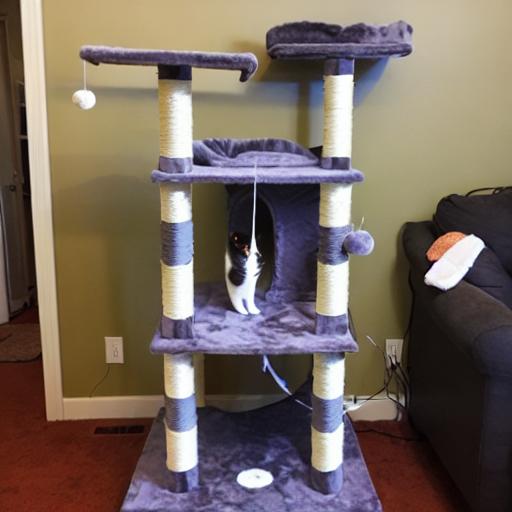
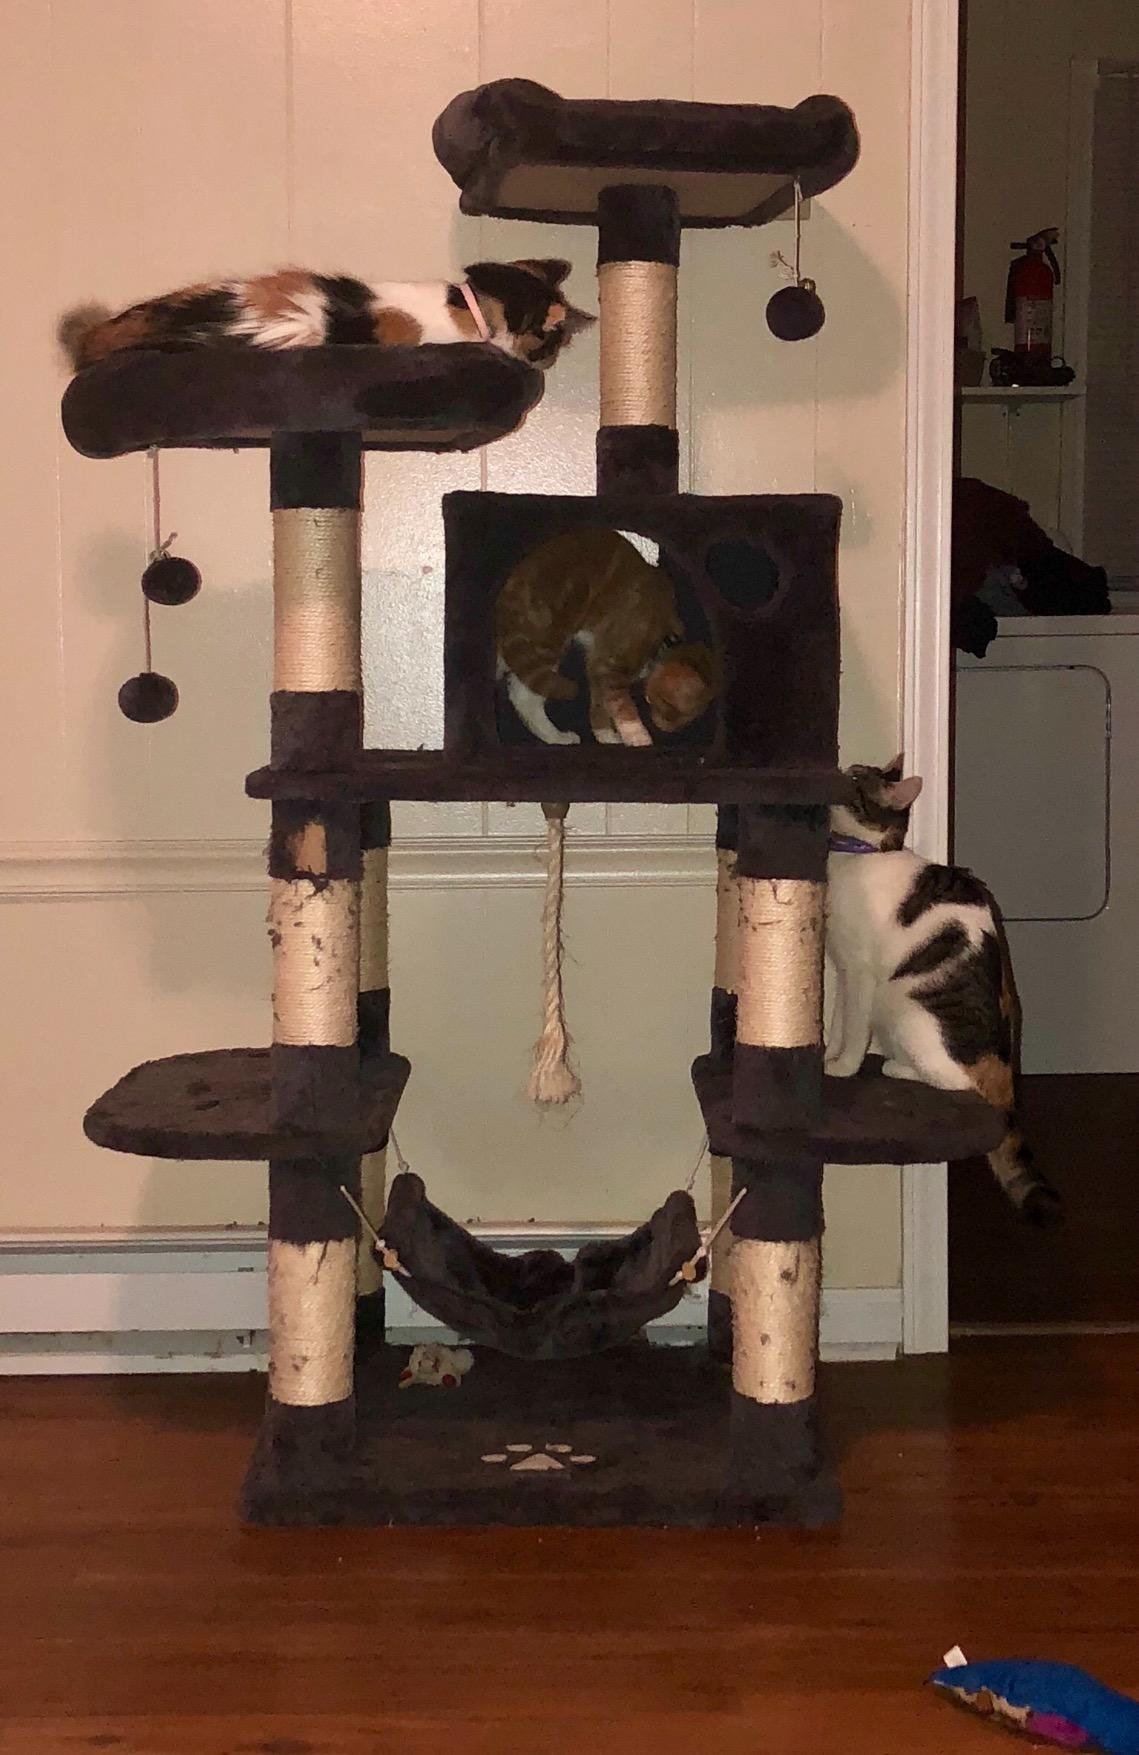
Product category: items_cat tree
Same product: no